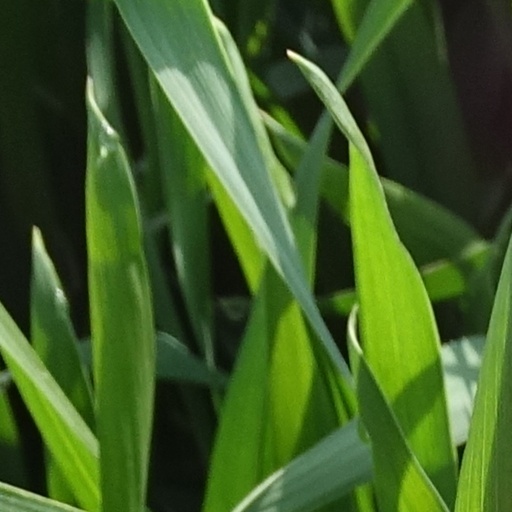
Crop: wheat